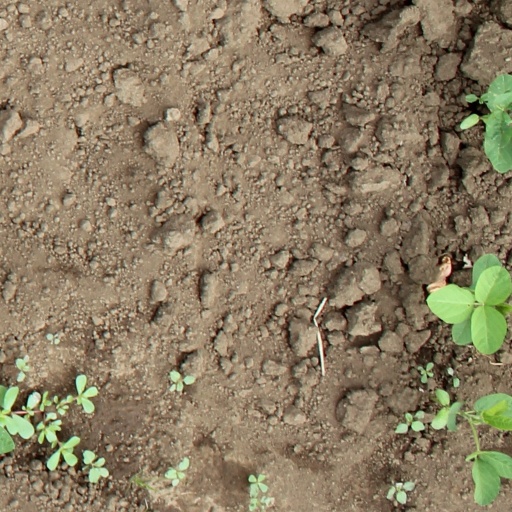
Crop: soybean